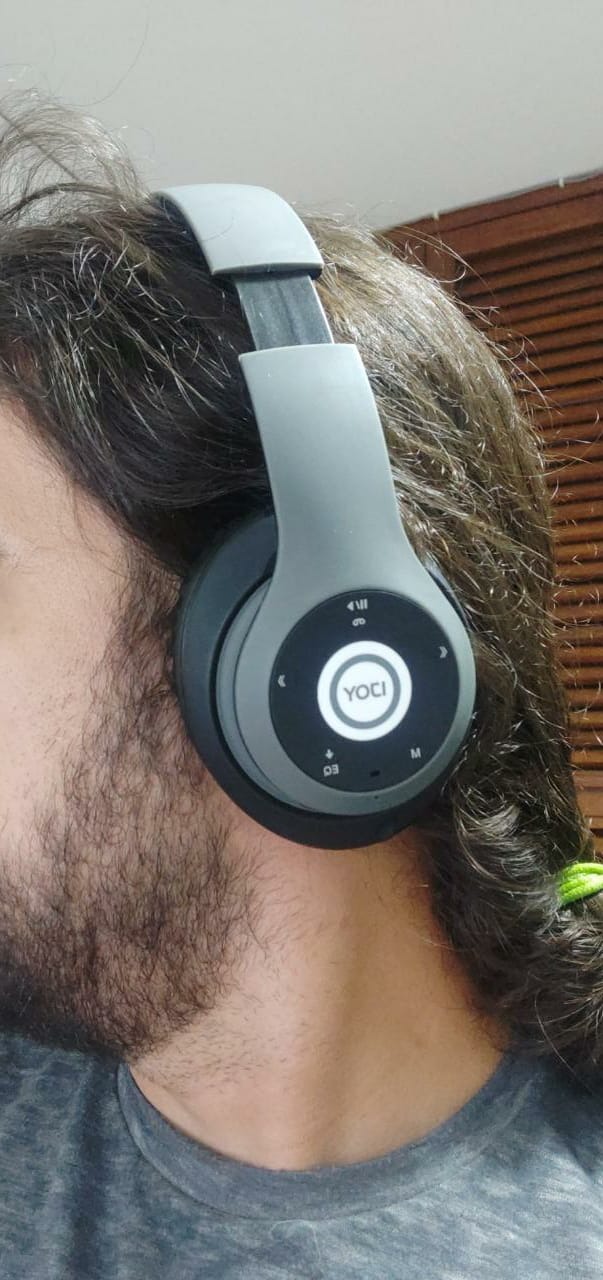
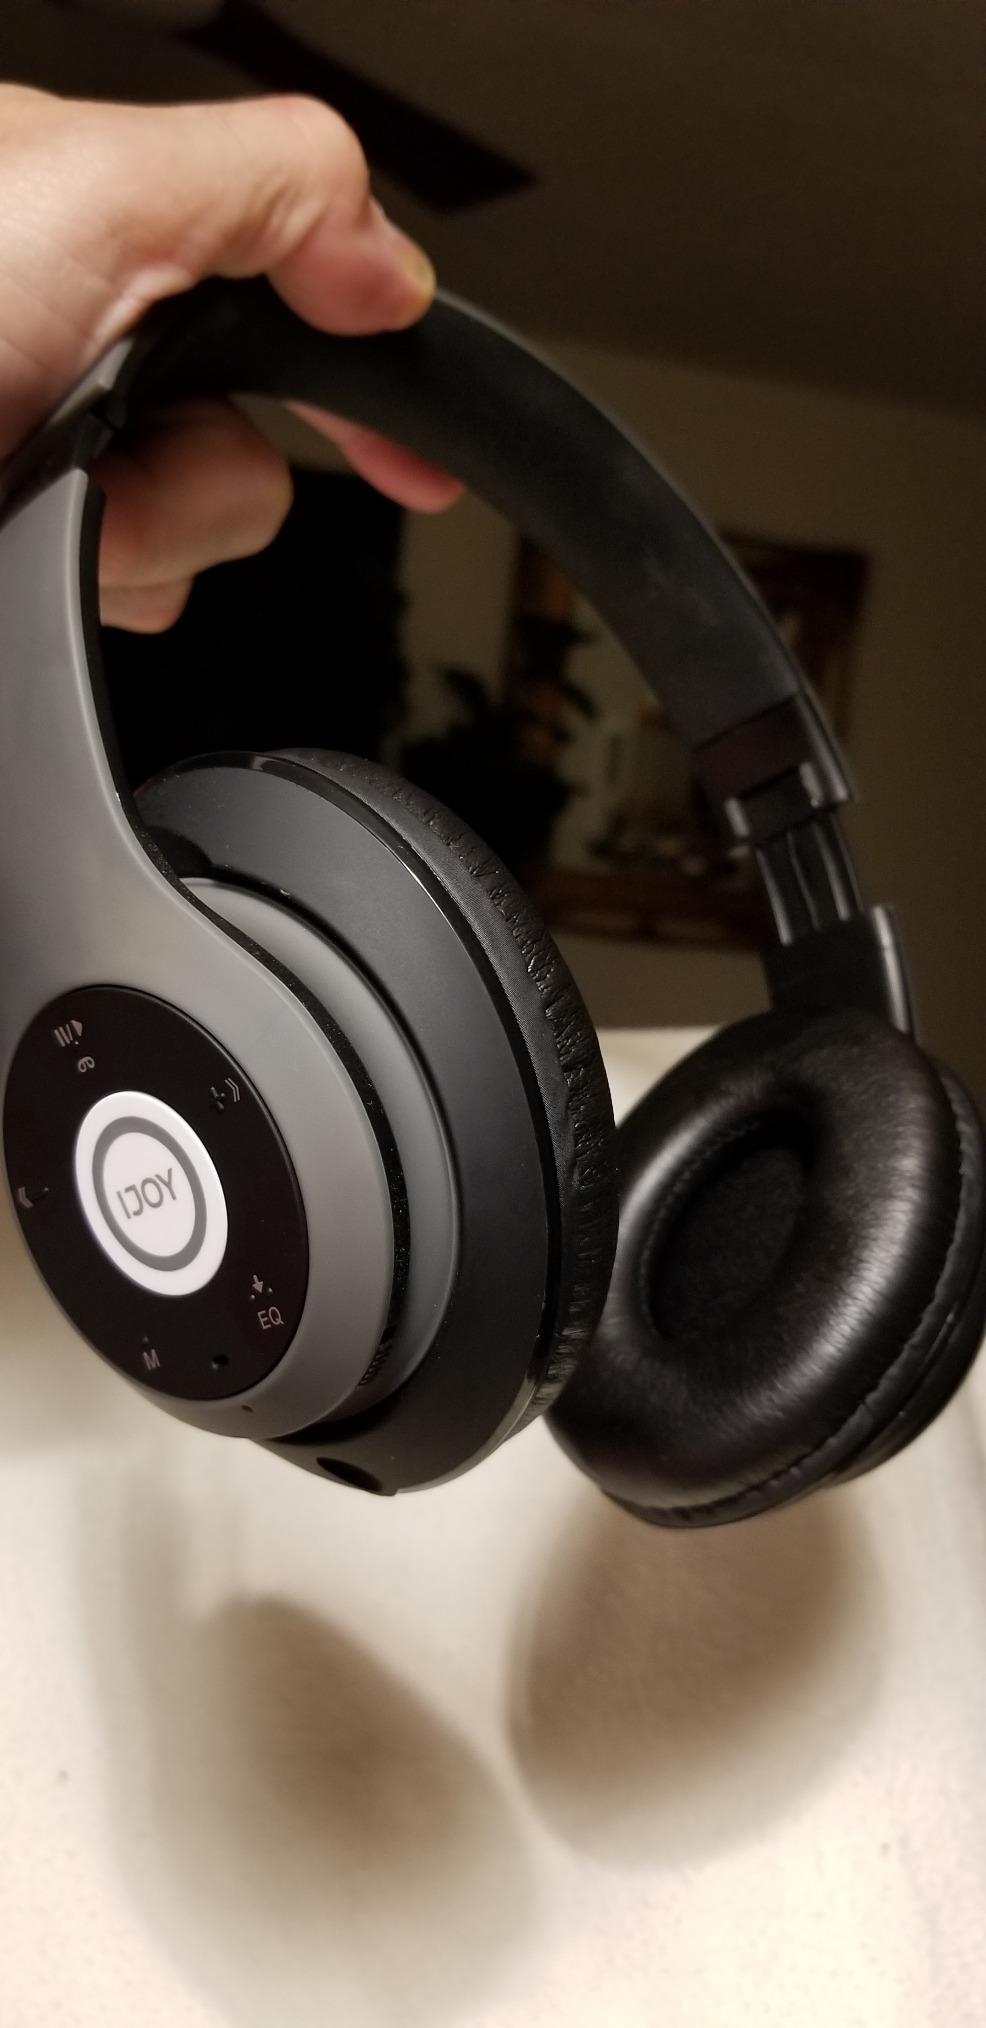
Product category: headphones
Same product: yes